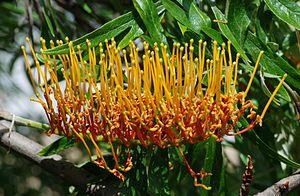
Fleurs de chêne soyeux d'Australie (Grevillea robusta). Photo prise près de Lisbonne, au Portugal.